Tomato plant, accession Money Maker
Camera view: horizontal (90 deg, fisheye); turntable rotation: 0 degrees
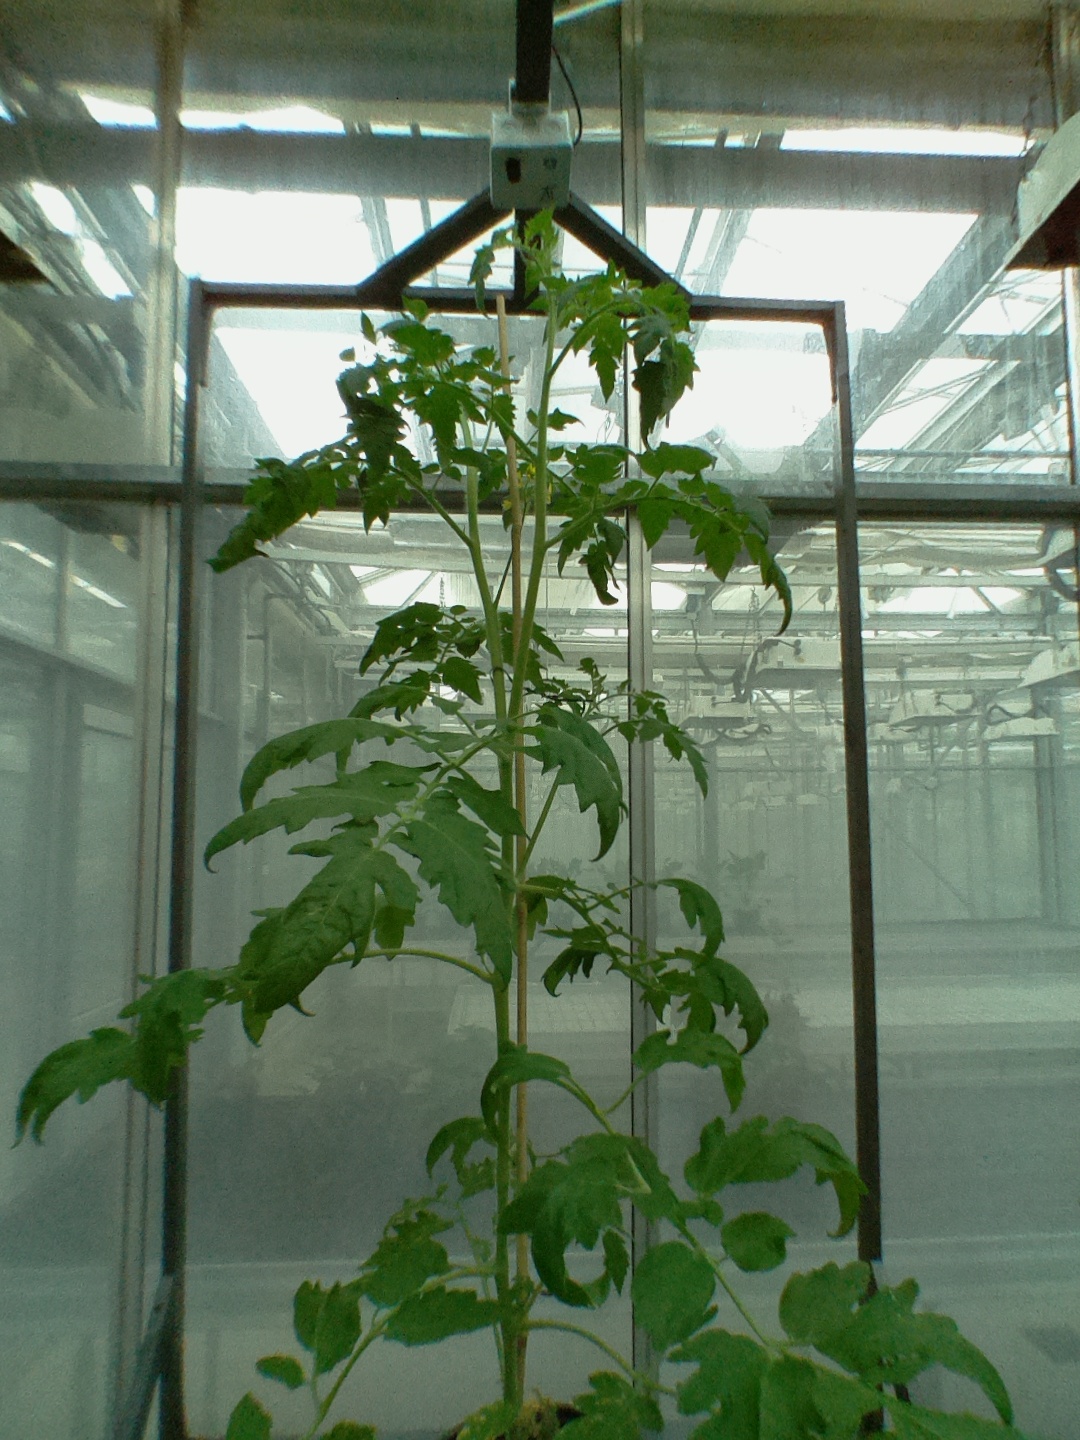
BBCH growth stage 65: Full flowering, 50%-60% of flowers open, first petals falling